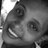
Emotion: happy